Calligrapha bidenticola

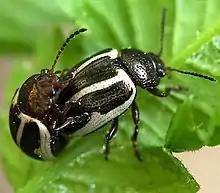
Calligrapha bidenticola male and female mating

Calligrapha bidenticola is a species of leaf beetle in the family Chrysomelidae. It is found in North America.